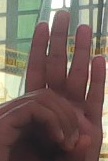
ASL sign: 0